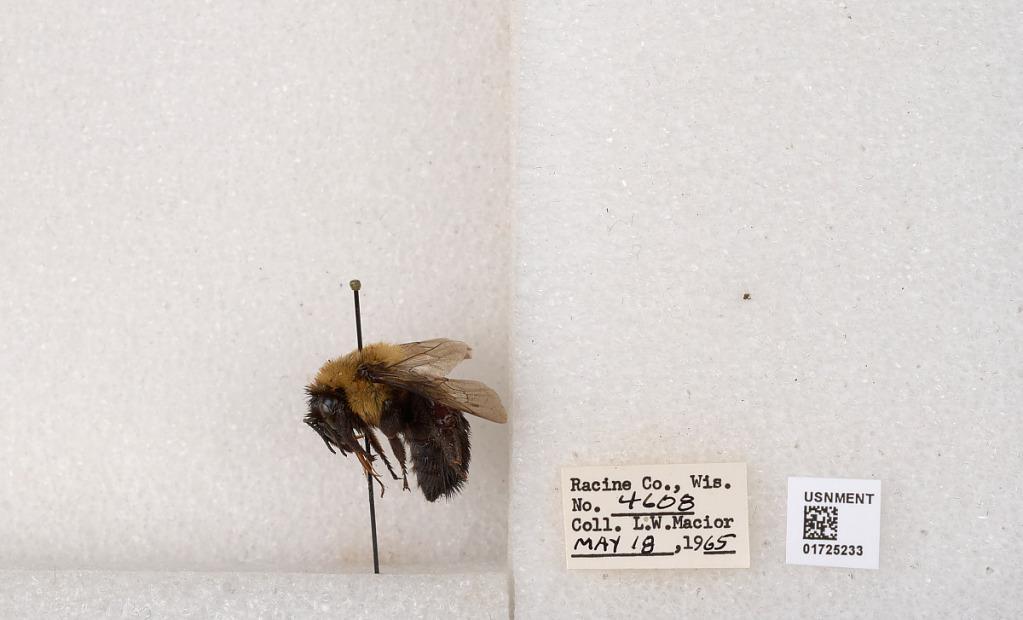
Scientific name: Bombus impatiens Cresson
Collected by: L. Macior
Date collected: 1965-5-18
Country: United States
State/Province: Wisconsin
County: Racine
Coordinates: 42.7299, -87.8123